Timișoara

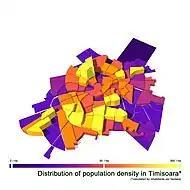
Population density of micro-neighborhoods in 2009

During World War II, Timișoara suffered damage from both Allied and Axis bombing raids, especially during the second half of 1944. On 23 August 1944, Romania, which until then was a member of the Axis, declared war on Nazi Germany and joined the Allies. The German and Hungarian troops attempted to take the city by force throughout September, but without success.